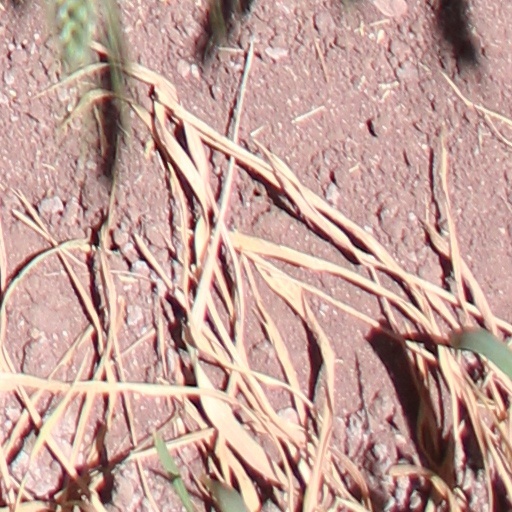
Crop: wheat